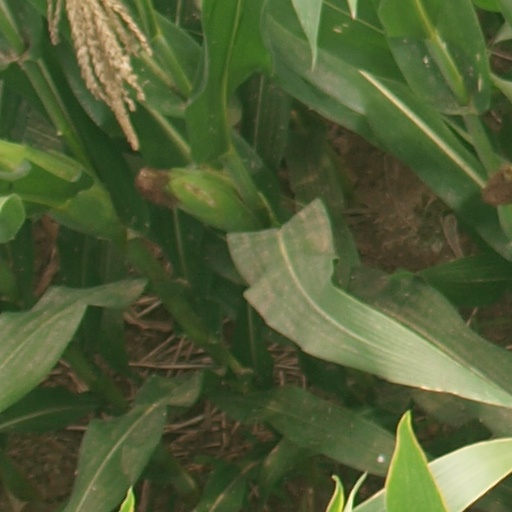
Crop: maize; corn